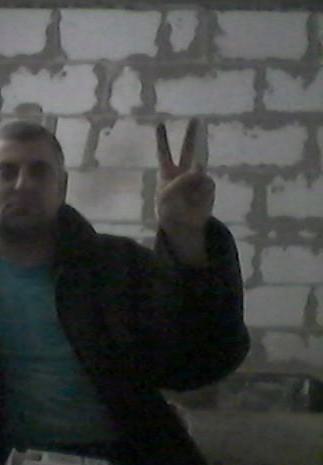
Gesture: peace